Dharitri

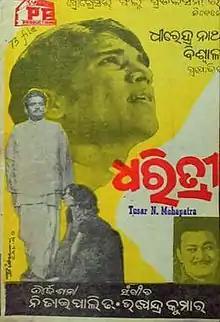
Poster

Dharitri is a social satire drama in Odia, released on 30 March 1973. It is based on Amulya Kumari Patnaik's novel of the same name. Sarat Pujari, Prashant Nanda, Sriram Panda, Bhanumati Devi and Dhira Biswal acted in key roles.